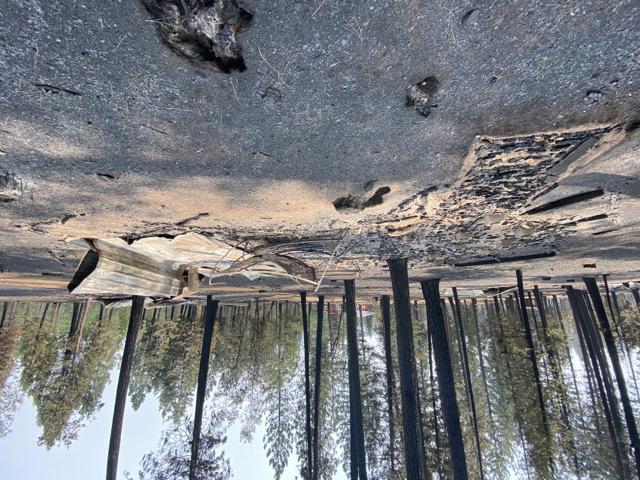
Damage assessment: destroyed